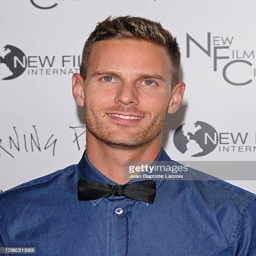
scriptwriter arrives at the premiere